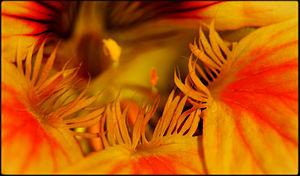
Capucine photographiée près de Lille (Nord de la France)
La Grande Capucine ou Capucine est une plante herbacée vivace, de la famille des Tropaéolacées et du genre Tropaeolum. Cette plante ornementale et comestible est probablement un hybride originaire d'Amérique du Sud. Elle a été introduite en France, ou elle est cultivée comme une annuelle, en provenance du Pérou à la fin du XVIIᵉ siècle.